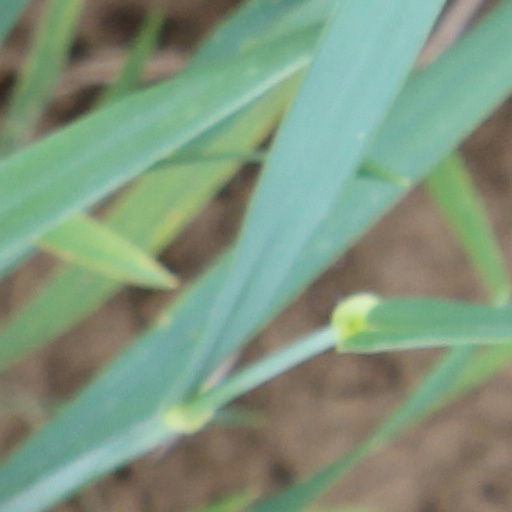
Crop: wheat